South African Class Afro 4000

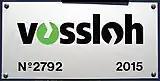
Works plate on no. 4012

The locomotive is equipped with a state-of-the-art communications system and Global Positioning System (GPS) to permit the railway to keep track of each train at all times. A "Groupe Spécial Mobile" (Global System for Mobile Communications or GSM) data transmission system ensures that any maintenance and repair work required is immediately relayed to the maintenance depots, thereby minimising downtime. Minimum maintenance and repair costs are made possible by a modular design which permits easy assembly, disassembly and complete module replacements with easy access to components.